Bosniaks

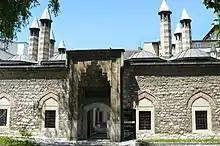
"Gazi Husrev-begova medresa" or "Kuršumli medresa", madrasa founded in 1537 in honor to Gazi Husrev Bey's mother Seldžuklija, in the old part of Sarajevo.

After the occupation of Bosnia and Herzegovina in 1878, the Austrian administration of Benjamin Kallay, the Austro-Hungarian governor of Bosnia and Herzegovina, officially endorsed "Bosniakhood" as the basis of a multi-confessional Bosnian nation that would include Christians as well as Muslims. The policy attempted to isolate Bosnia and Herzegovina from its neighbours (Orthodox Serbia and Catholic Croatia, but also the Muslims of the Ottoman Empire) and to negate the concepts of Serbian and Croatian nationhood which had already begun to take ground among the country's Orthodox and Catholic communities, respectively. The notion of Bosnian nationhood was, however, was rejected even by Bosnian Muslims and fiercely opposed by Serb and Croat nationalists who were instead seeking to claim Bosnian Muslims as their own, a move that was rejected by most of them.